RBS 70

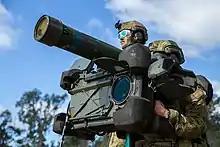
RBS 70 and operators in Australian service, 2021

The RBS 70 is a portable short-range air defense system using laser guided missiles.